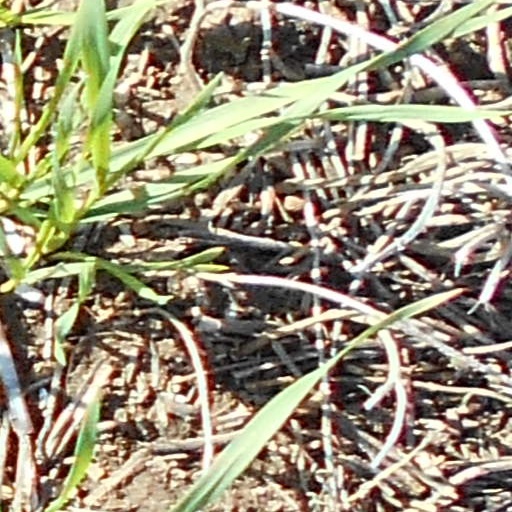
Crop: wheat